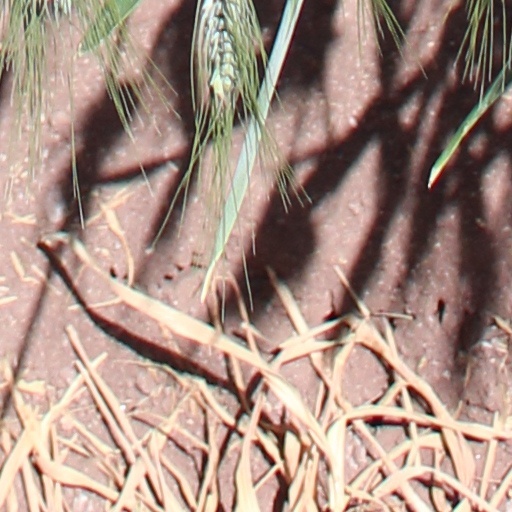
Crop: wheat